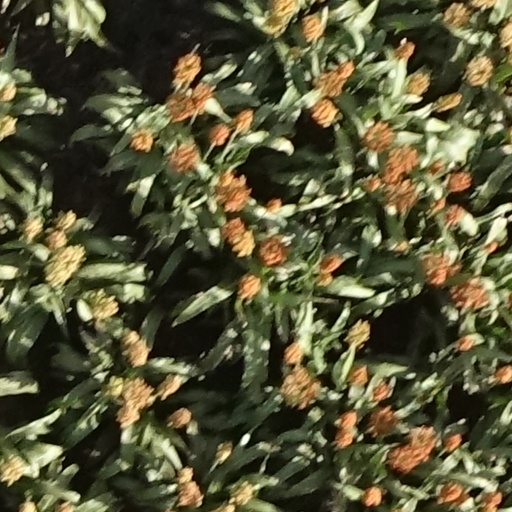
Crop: sorghum